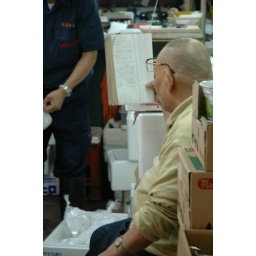
A man lookin over his book in Tsukjii fish market.